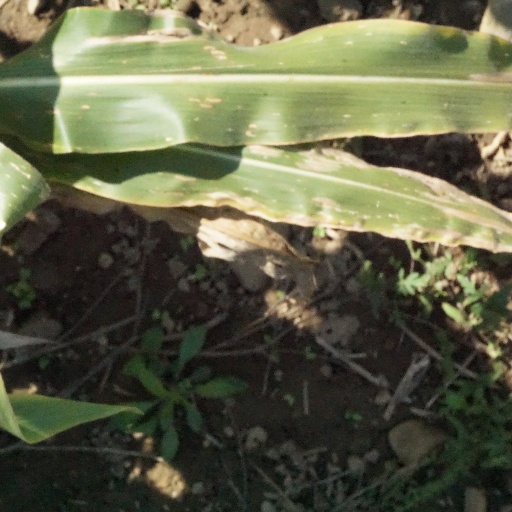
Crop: maize; corn